Paul Bearer

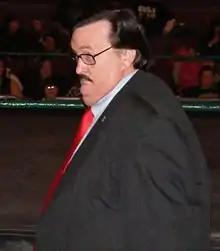
Bearer in 2011

Bearer returned to the Boston-based Millennium Wrestling Federation as top heel manager along with John "Bradshaw" Layfield after four years, leading "Stalker" Dylan Kage at Soul Survivor VI against The Iron Sheik and "Black Machismo" Jay Lethal in the Sheik's retirement match on April 24, 2010. On October 12, 2012, Bearer managed Vader against Rikishi at Pro Wrestling Syndicate in Rahway, New Jersey.